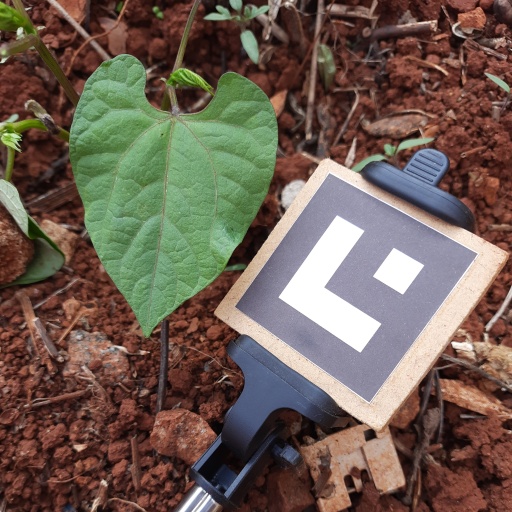
Observations: wavy surface, eating holes in the center, under cloudy sky, insect on surface